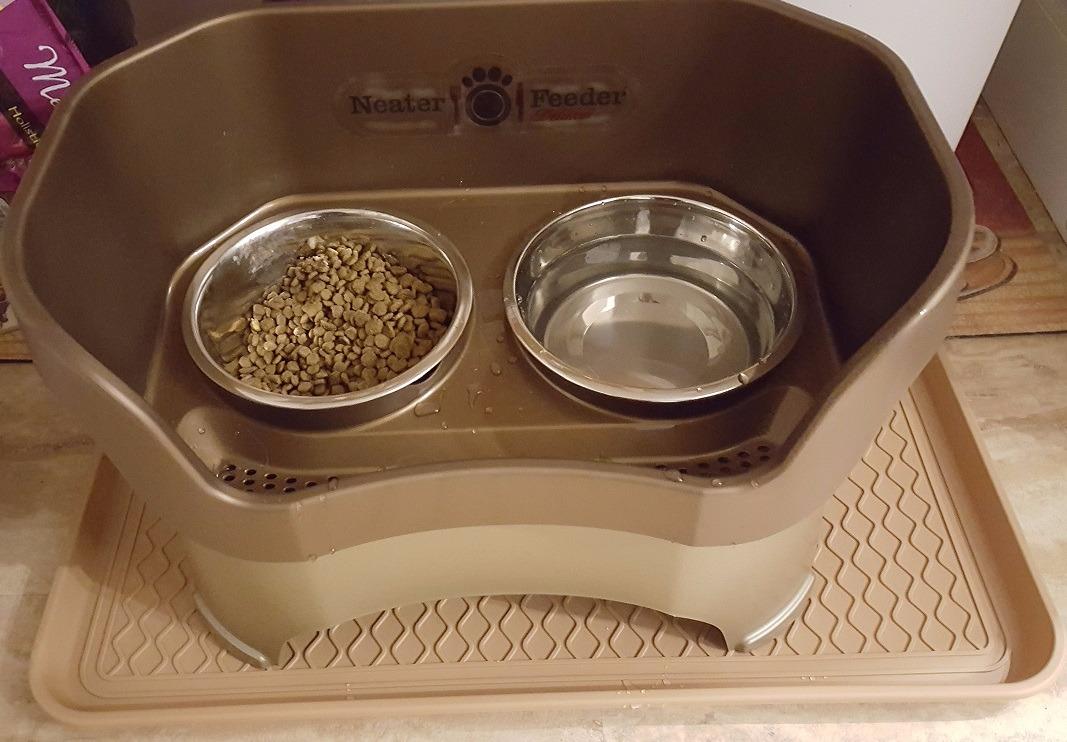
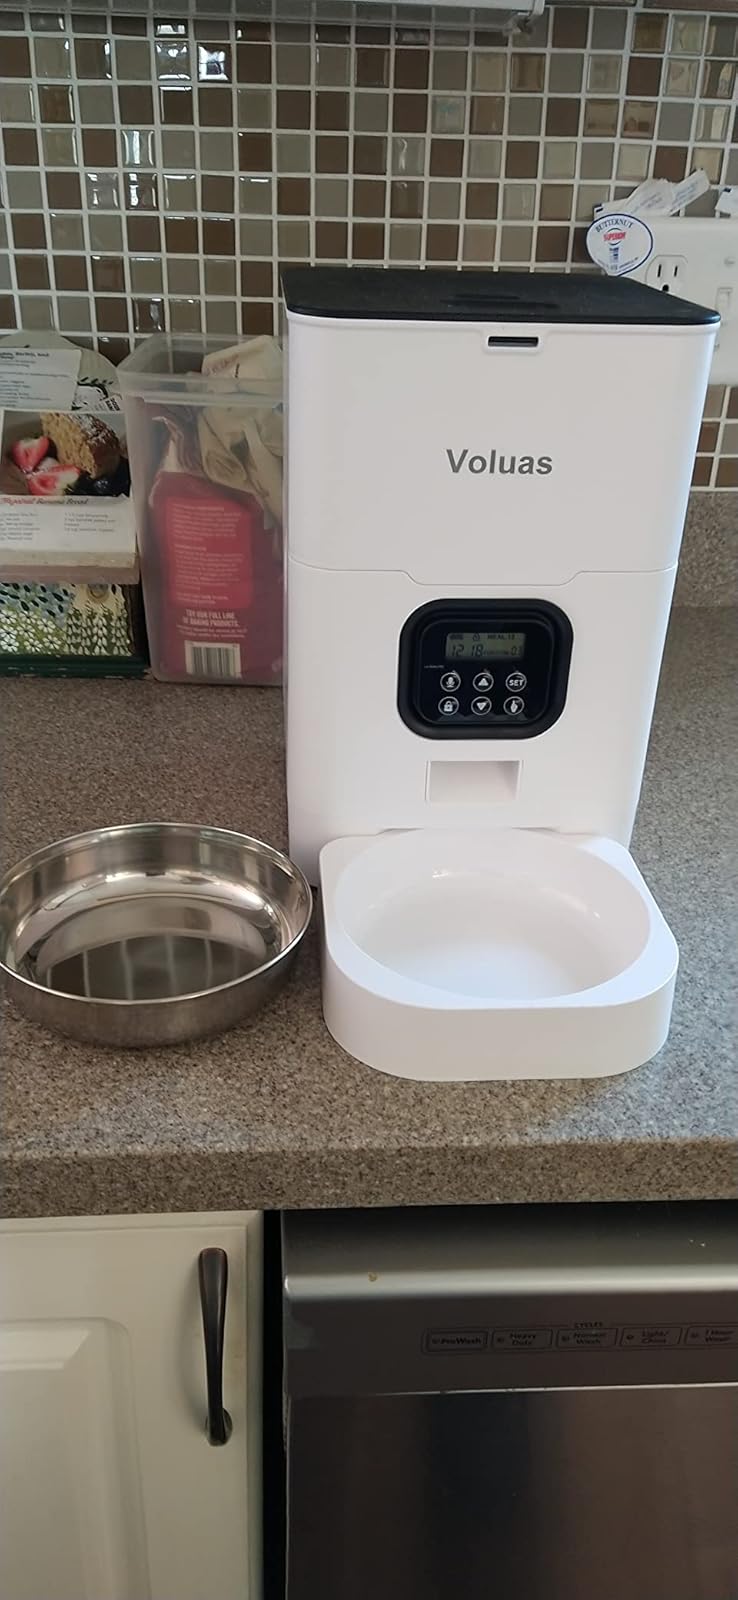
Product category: items_feeder
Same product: no